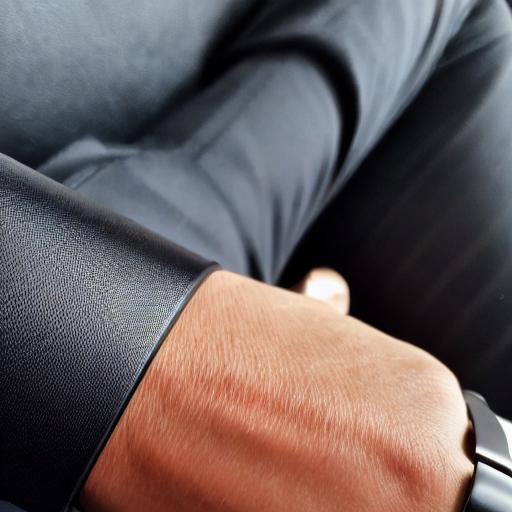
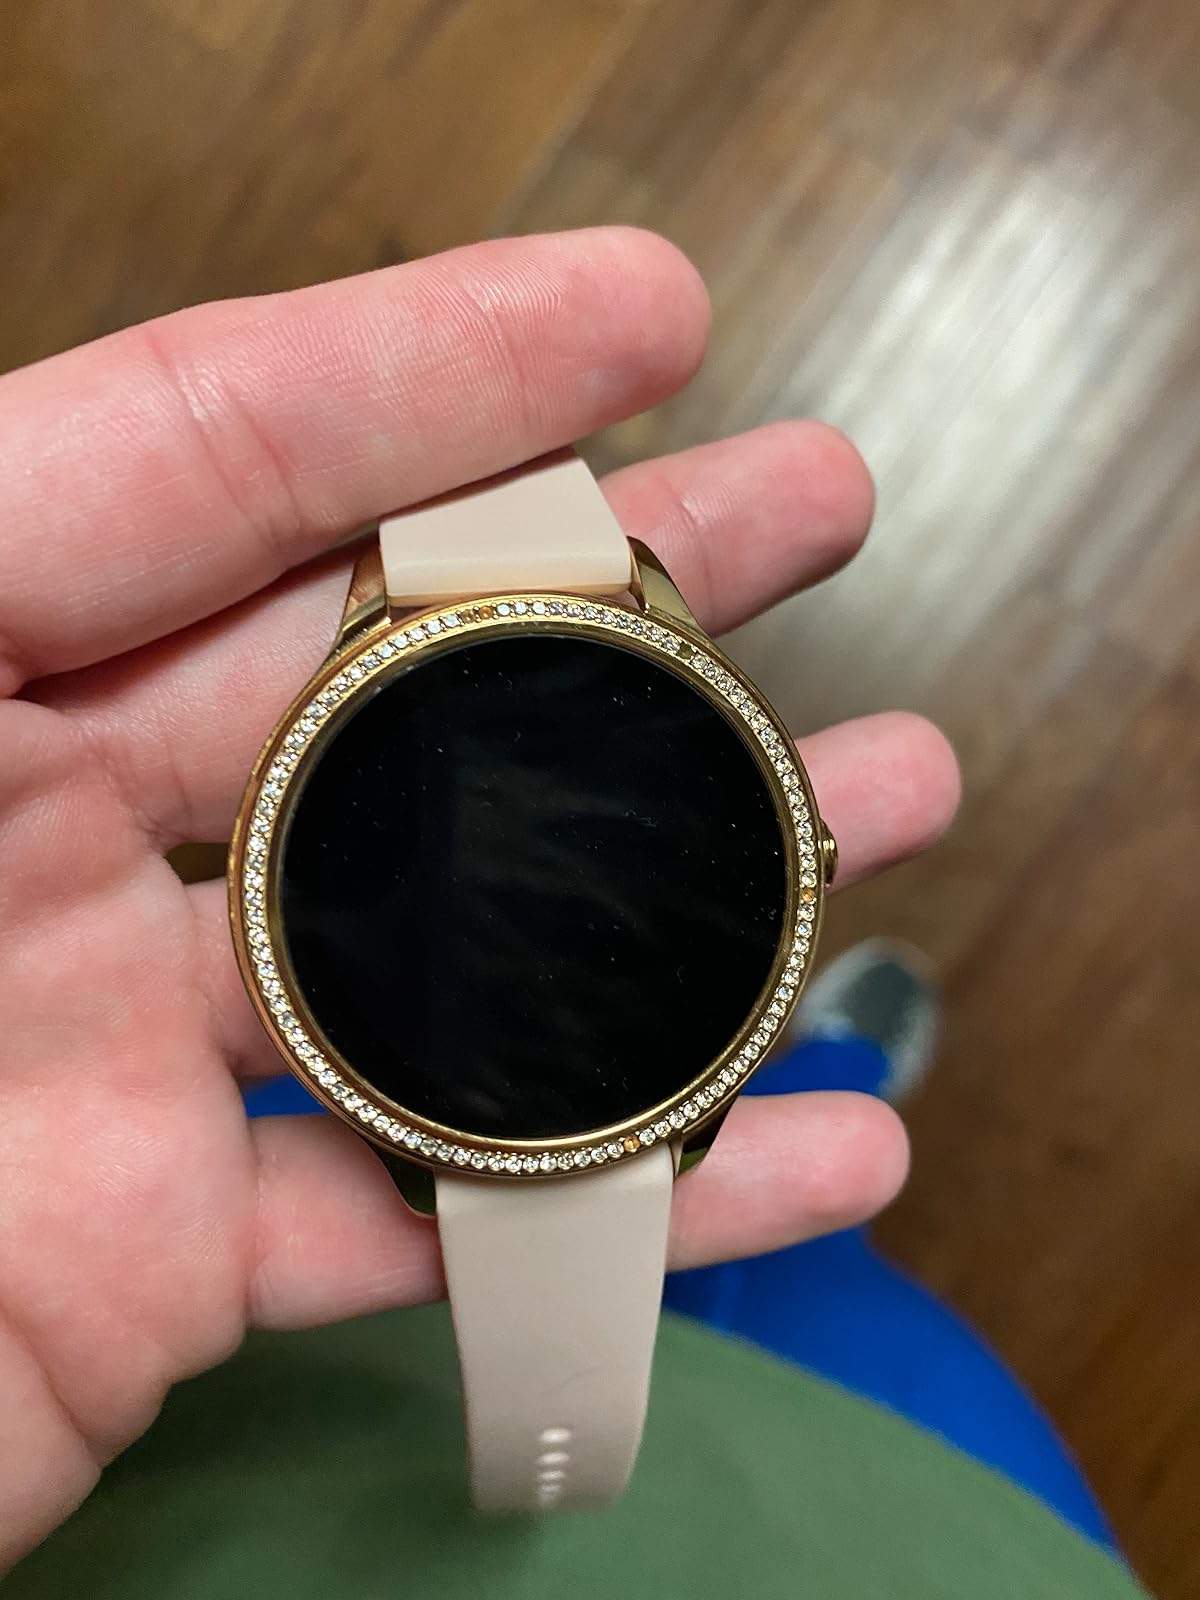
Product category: smartwatch
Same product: no